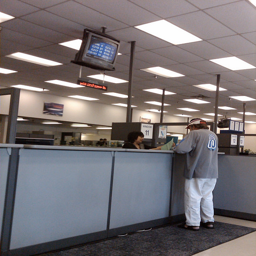
A man standing in front of a worker at the dmv.
A man standing at a counter in a building.
A man standing at a counter talking to the woman behind it.
The man stood at the counter and chatted with the friendly receptionist.
A person at a ticket counter of an airport.